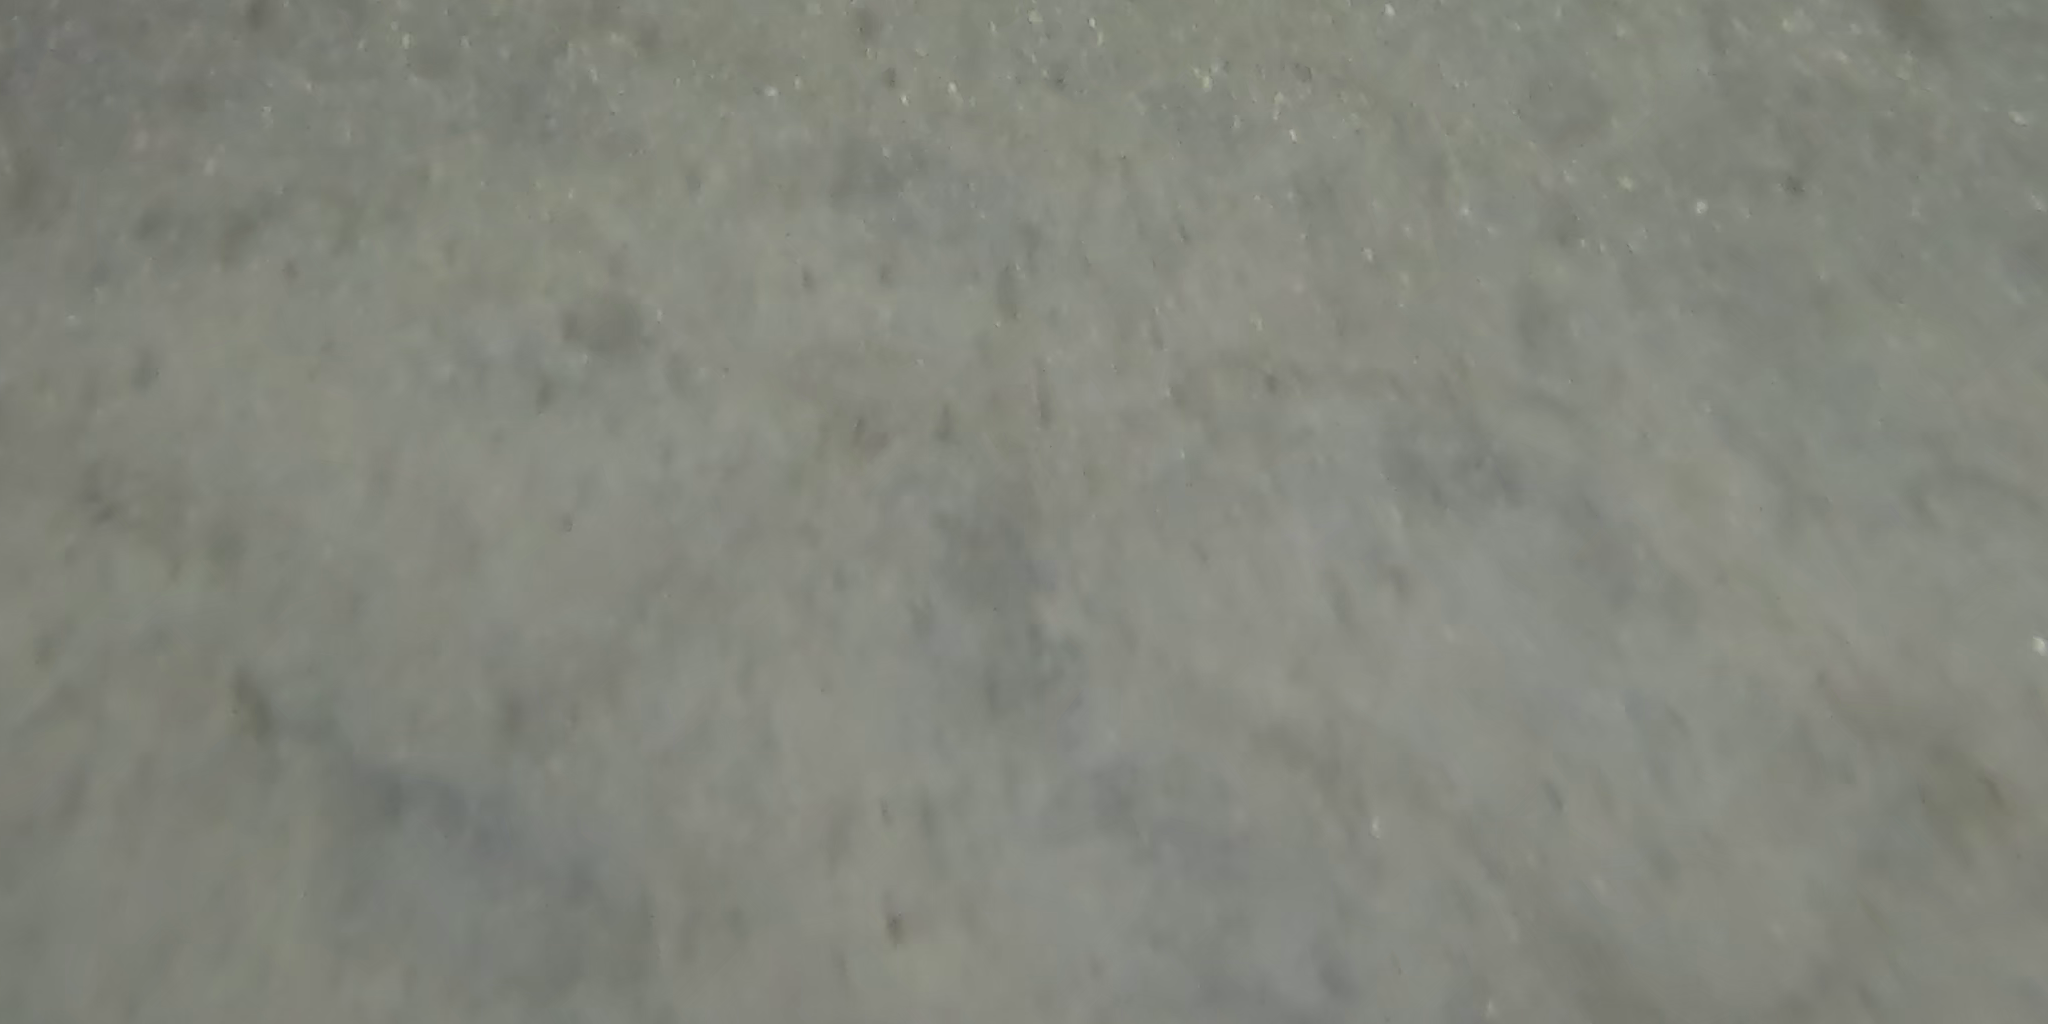
Seabed habitat: sand